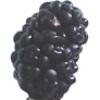
Label: Mulberry 1